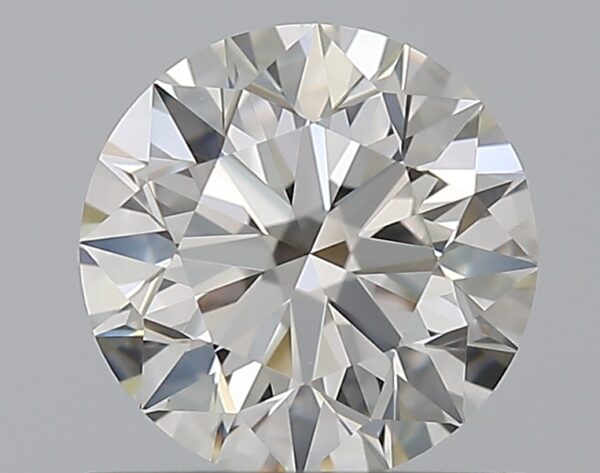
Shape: round
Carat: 0.75
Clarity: VVS1
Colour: H
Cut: EX
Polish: EX
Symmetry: EX
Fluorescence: N
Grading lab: GIA
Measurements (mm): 5.78 x 5.82 x 3.62